Economic and logistical aspects of the Napoleonic Wars

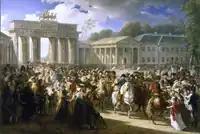
The Grand Army parading in Berlin. Oil on canvas by Charles Meynier.

Pierre Daru began his career in military administration and logistics on April 10, 1784, at the age of 17, as a "provincial war commissioner." He continued to serve in these roles under the Second Restoration, contributing to the reorganization of the military intendant corps during peacetime in 1816.